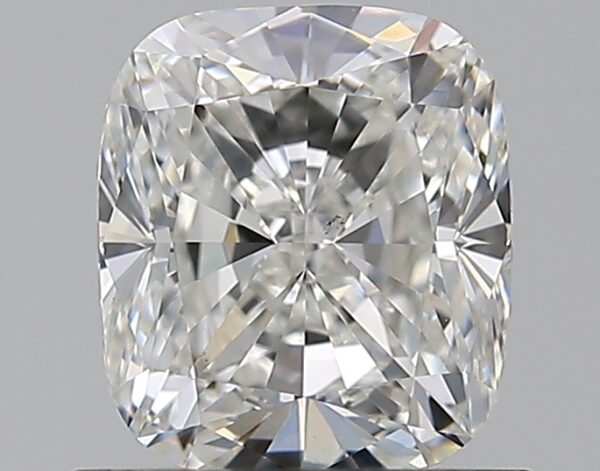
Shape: cushion
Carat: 1.01
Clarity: VS1
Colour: G
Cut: EX
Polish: EX
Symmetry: EX
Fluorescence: N
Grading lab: GIA
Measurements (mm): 6.04 x 5.29 x 3.67